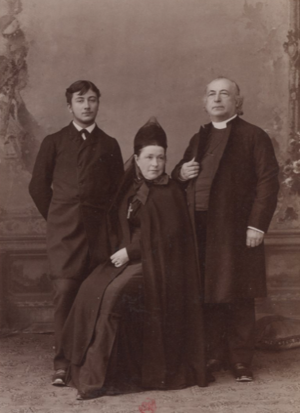
Hyacinthe Loyson et sa famille
Charles Loyson, plus connu sous son nom religieux de Père Hyacinthe, né à Orléans le 10 mars 1827, mort à Paris le 9 février 1912, est un prêtre et prédicateur français, plus particulièrement connu pour ses sermons à Notre-Dame de Paris et pour avoir été excommunié en 1869.